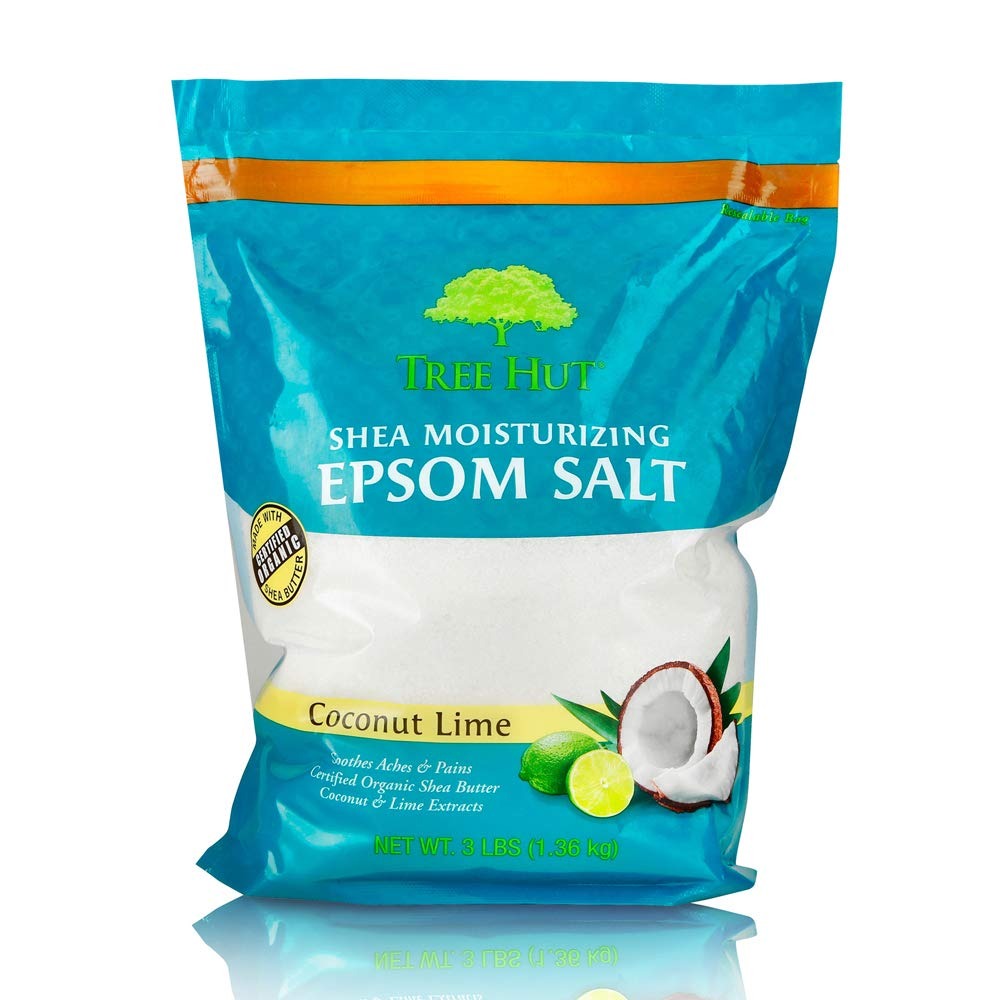
Item Name: Tree Hut Shea Moisturizing Epsom Salt Coconut Lime, 3Ibs, Ultra Hydrating Epsom for Nourishing Essential Body Care
Bullet Point 1: 100% PURE NATURAL SHEA BUTTER - Premium deep moisturizer that wonderfully softens and smooths dry cracked skin.
Bullet Point 2: COCONUT EXTRACT AND LIME EXTRACT - Quality moisturizers that softens and smooths skin with the ideal fragrance for the senses.
Bullet Point 3: PARABEN FREE - Absolutely no parabens or formaldehyde donors! Free of harmful chemicals for healthy skincare.
Bullet Point 4: MADE IN THE USA - Proudly made in America by a world class professional cosmetics team in an American beauty lab.
Value: 3.0
Unit: pound

Price: 7.69